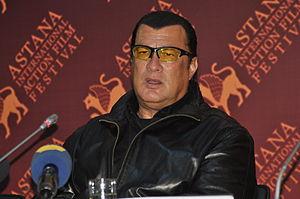
Steven Seagal [ˈstivən sɪˈɡɑːl], de son nom complet Steven Frederik Seagal, né le 10 avril 1952 à Lansing, dans l’État du Michigan, aux États-Unis, est un acteur, réalisateur, producteur de cinéma, scénariste, chanteur, guitariste et musicien américano-serbo-russe.